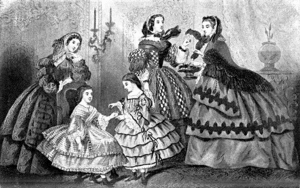
Godey's Lady's Book, aussi connu sous le nom de Godey's Magazine and Lady's Book, était un magazine féminin américain publié à Philadelphie de 1830 à 1878. C'était le magazine le plus largement diffusé dans la période précédant la guerre de Sécession. Son tirage passant de 70 000 exemplaires dans les années 1840 à 150 000 en 1860. Dans les années 1860, Godey's se considérait comme la reine des mensuels.